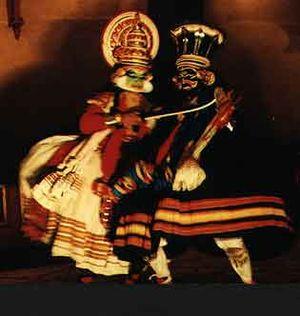
Le kathakali est une forme de théâtre dansé originaire de l'État du Kerala dans le Sud de l'Inde. Il est fixé il y a plus de cinq siècles à partir de formes traditionnelles comme le Krishnanattam et le Kutiyattam. Il est une combinaison spectaculaire de drame, de danse, de musique et de rituel. Les personnages, aux maquillages élaborés et aux costumes raffinés reconstituent des épisodes tirés des épopées hindoues, le Mahâbhârata, le Rāmāyana et de la vie de Krishna. Les formes et les couleurs du maquillage sont toutes codées, selon l'interprétation du personnage représenté sur scène.